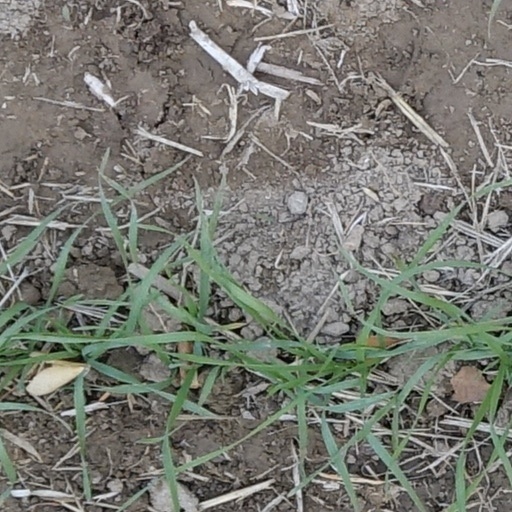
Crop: wheat